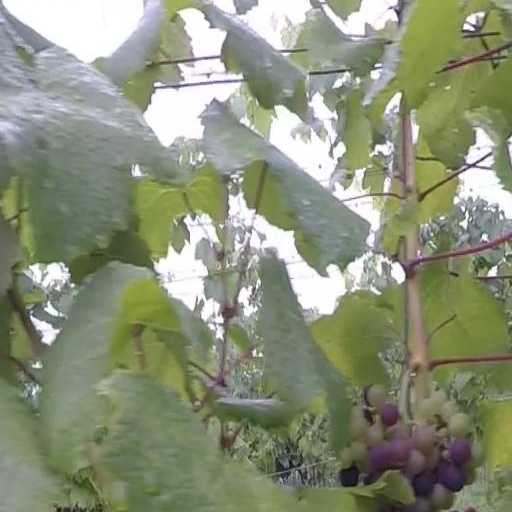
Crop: grape